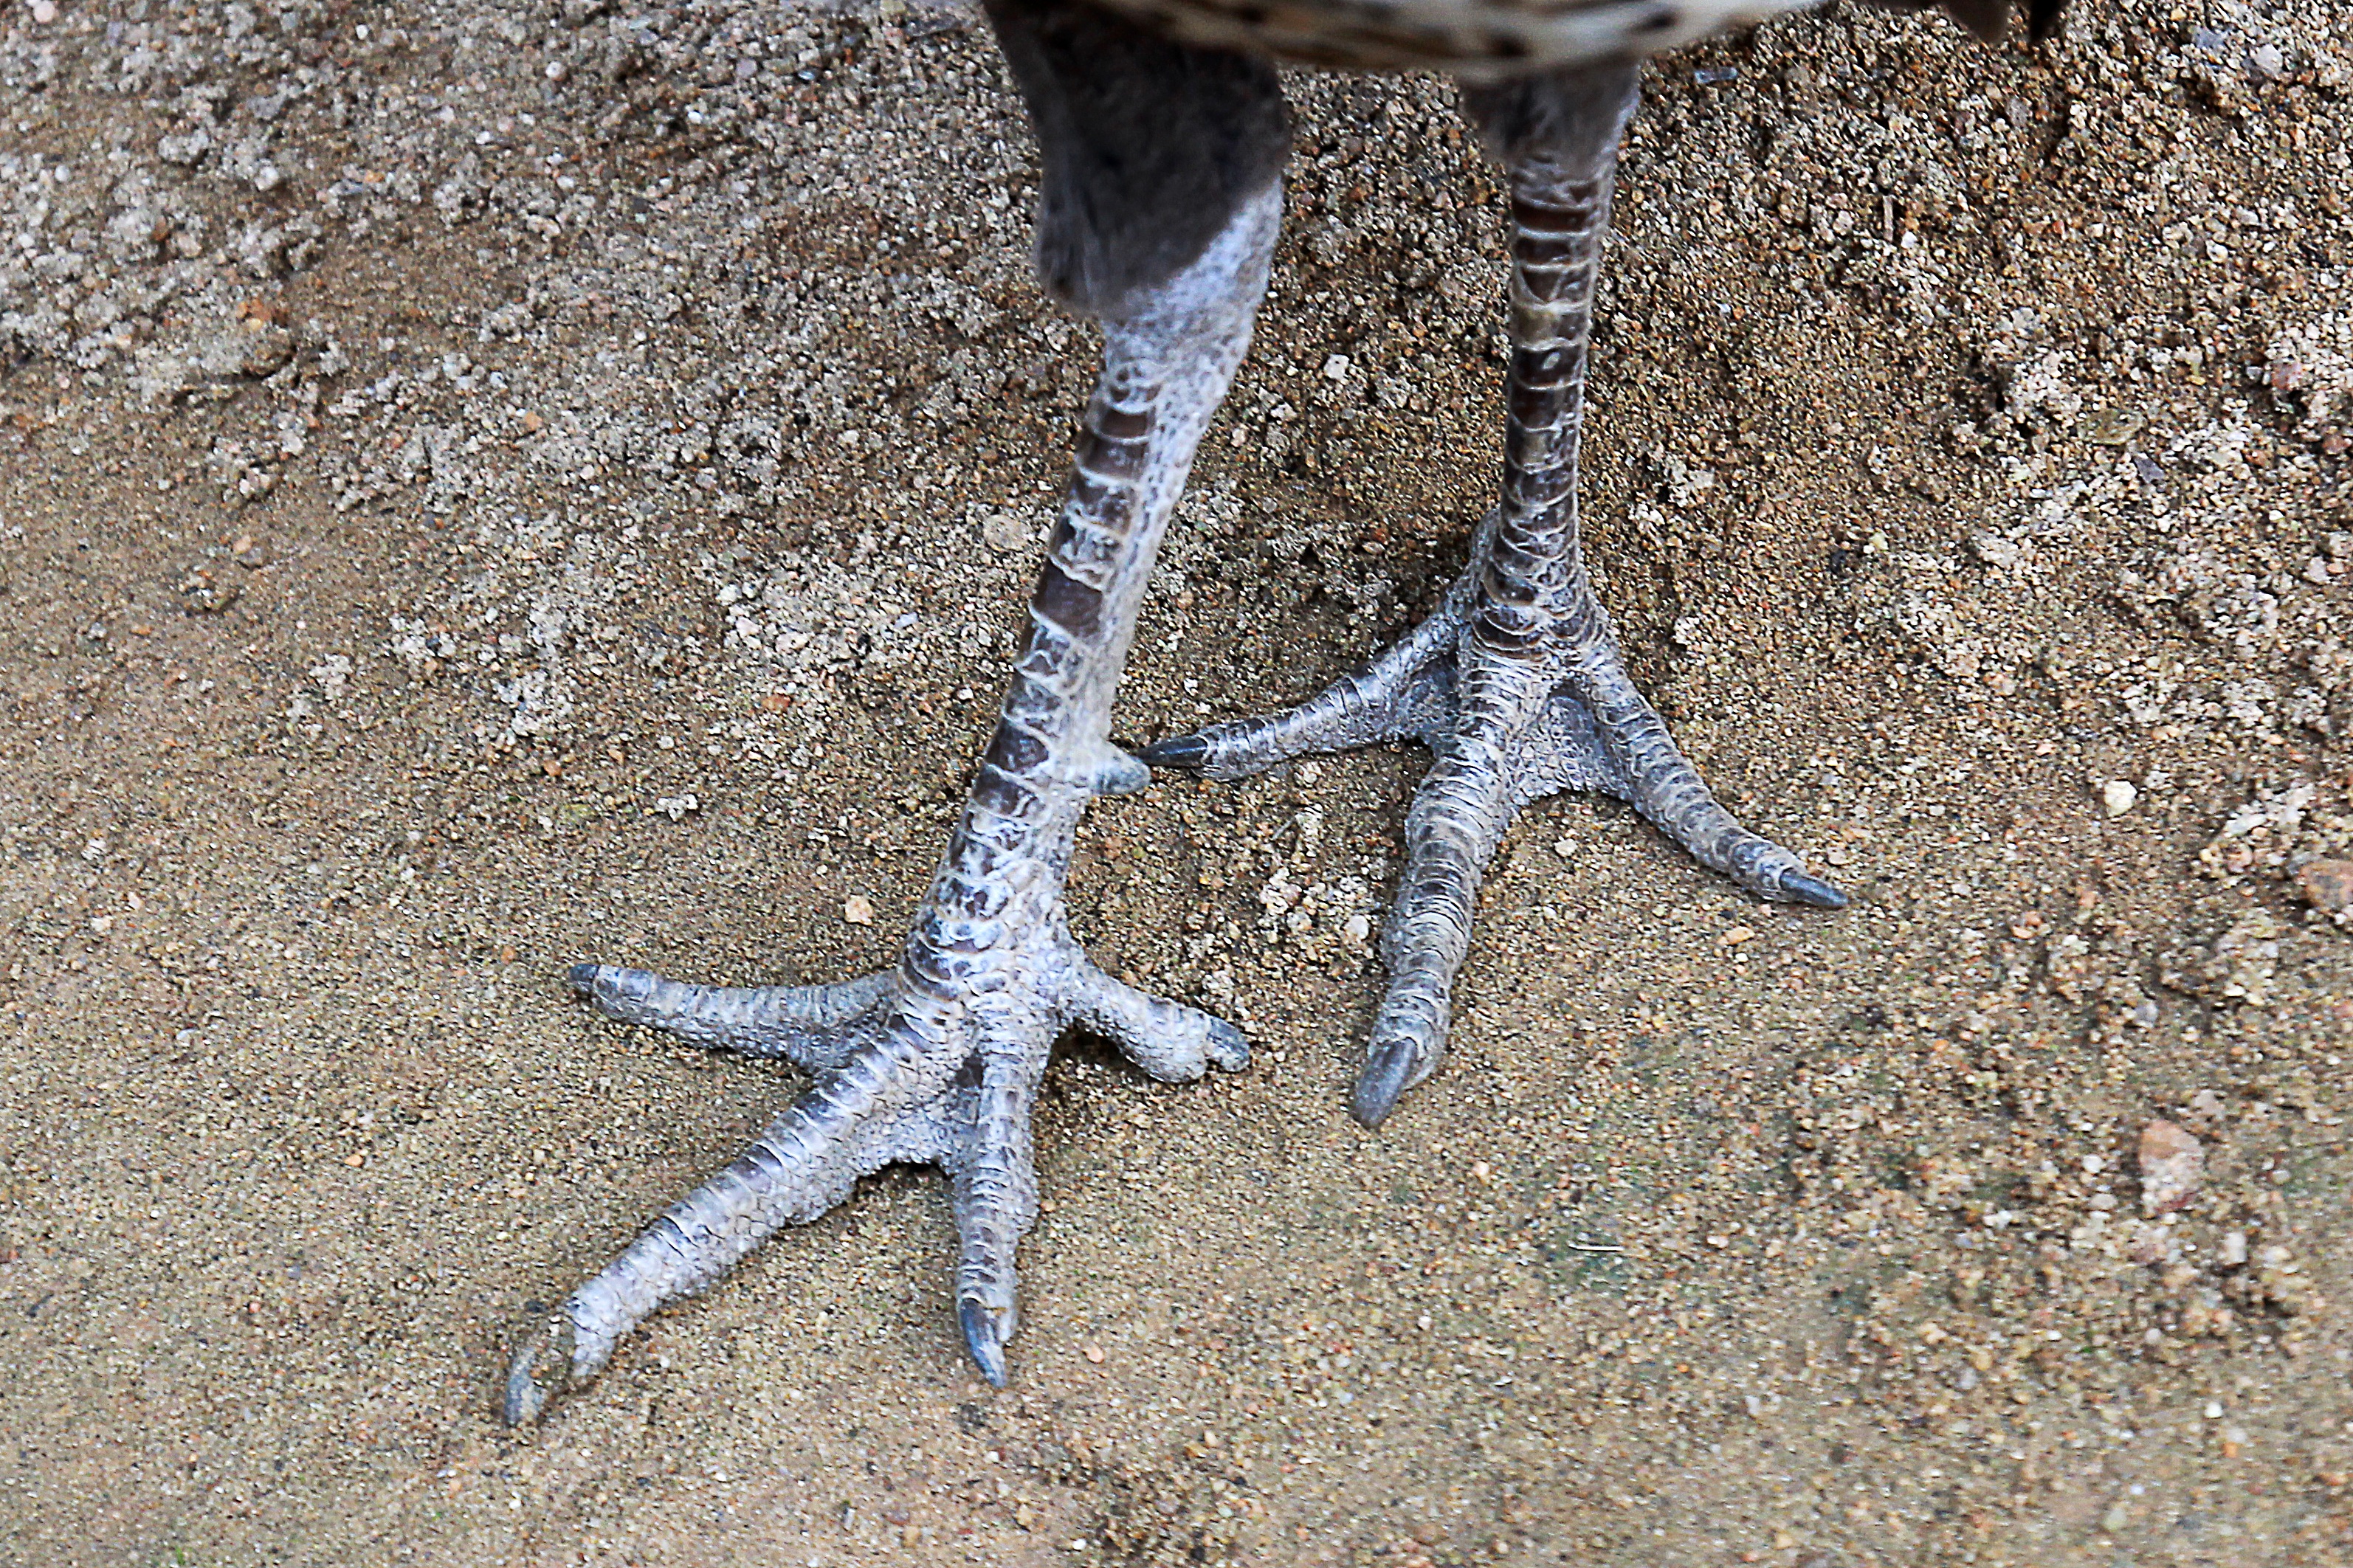
sand, bird, animal, wildlife, leg, foot, fauna, starfish, invertebrate, peacock, claws, peafowl, toe, echinoderm, marine biology, marine invertebrates